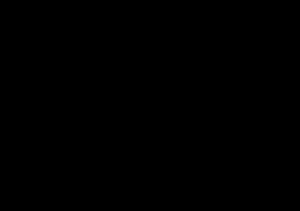
En informatique théorique, plus précisément en théorie de la complexité, la classe RP est la classe de complexité des problèmes de décision pour lesquels il existe une machine de Turing probabiliste, en temps polynomial, qui refuse toutes les instances négatives et accepte les instances positives avec une probabilité supérieure à 1/2.
La classe ZPP, est un objet de la théorie de la complexité, en informatique théorique. C'est une classe de problèmes de décision sur machine de Turing probabiliste. L'acronyme ZPP vient de Zero-Error Probabilistic Polynomial time.
En informatique théorique, plus précisément en théorie de la complexité, la classe BPP est la classe de problèmes de décision décidés par une machine de Turing probabiliste en temps polynomial, avec une probabilité d'erreur dans la réponse inférieure à 1/3.
En théorie de la complexité des algorithmes BQP est la classe des problèmes de décision qui peuvent être résolus par un calculateur quantique en un temps polynomial, avec une probabilité d'erreur d'au plus 1/3 dans tous les cas. Elle est le pendant quantique de la classe classique de complexité BPP.